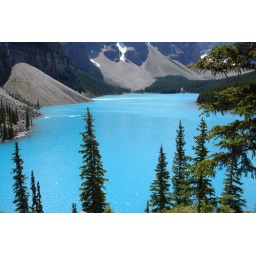
Glaciers grind rocks into dust that reflect in water